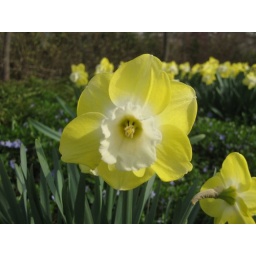
These ones are in reverse - white trumpets, yellow petals!